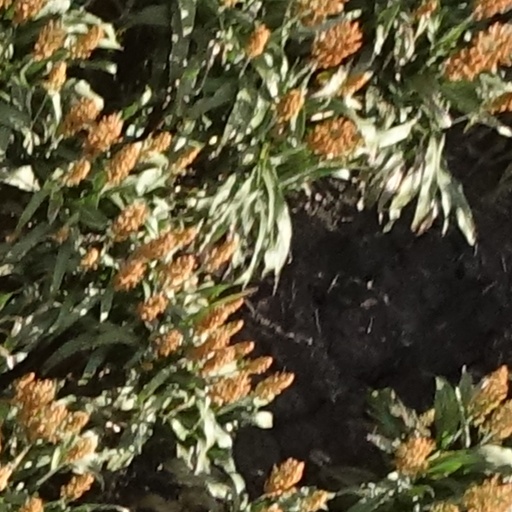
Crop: sorghum